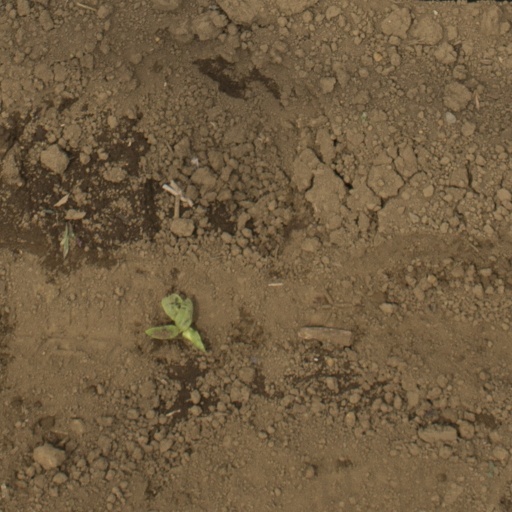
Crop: Jerusalem artichoke